Ancient furniture

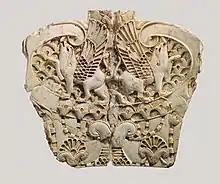
A plaque from ancient Assyria

In ancient Assyria plaques would be used as furniture. The ancient Assyrians had carved ivory pieces. They were used to make fan handles, boxes, and furniture inlays. The furniture would commonly depict flowers. There was a wide variety of Assyrian chairs. Some chairs had backs and arms, some resembled a footstool. Sometimes Assyrian chairs would be placed so high a footstool was required to sit on them. Chairs and footstool would be furnished with cushions covered in tapestries. Wealthier Assyrians would also furnish their couches and bed frames with tapestries. Poorer Assyrians would have a single mattress instead of a bed. Assyrian tables had four legs, often these legs would be inlaid with ivory. Other metals could be inlaid into chairs and sofas. Households would also have bronze tripods for the purpose of holding vases of wine and water. Some vases were made of terracota, these vases could also be glazed with a blue vitrified substance resembling vases used by the Egyptians. The tripods used to hold these vases had feet shaped to resemble oxen or clinched hands.